Nutritional neuroscience

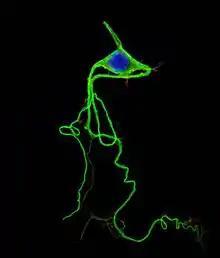
Poor diet in early childhood affects the number of neurons in parts of the brain.

Nutritional neuroscience is the scientific discipline that studies the effects various components of the diet such as minerals, vitamins, protein, carbohydrates, fats, dietary supplements, synthetic hormones, and food additives have on neurochemistry, neurobiology, behavior, and cognition.